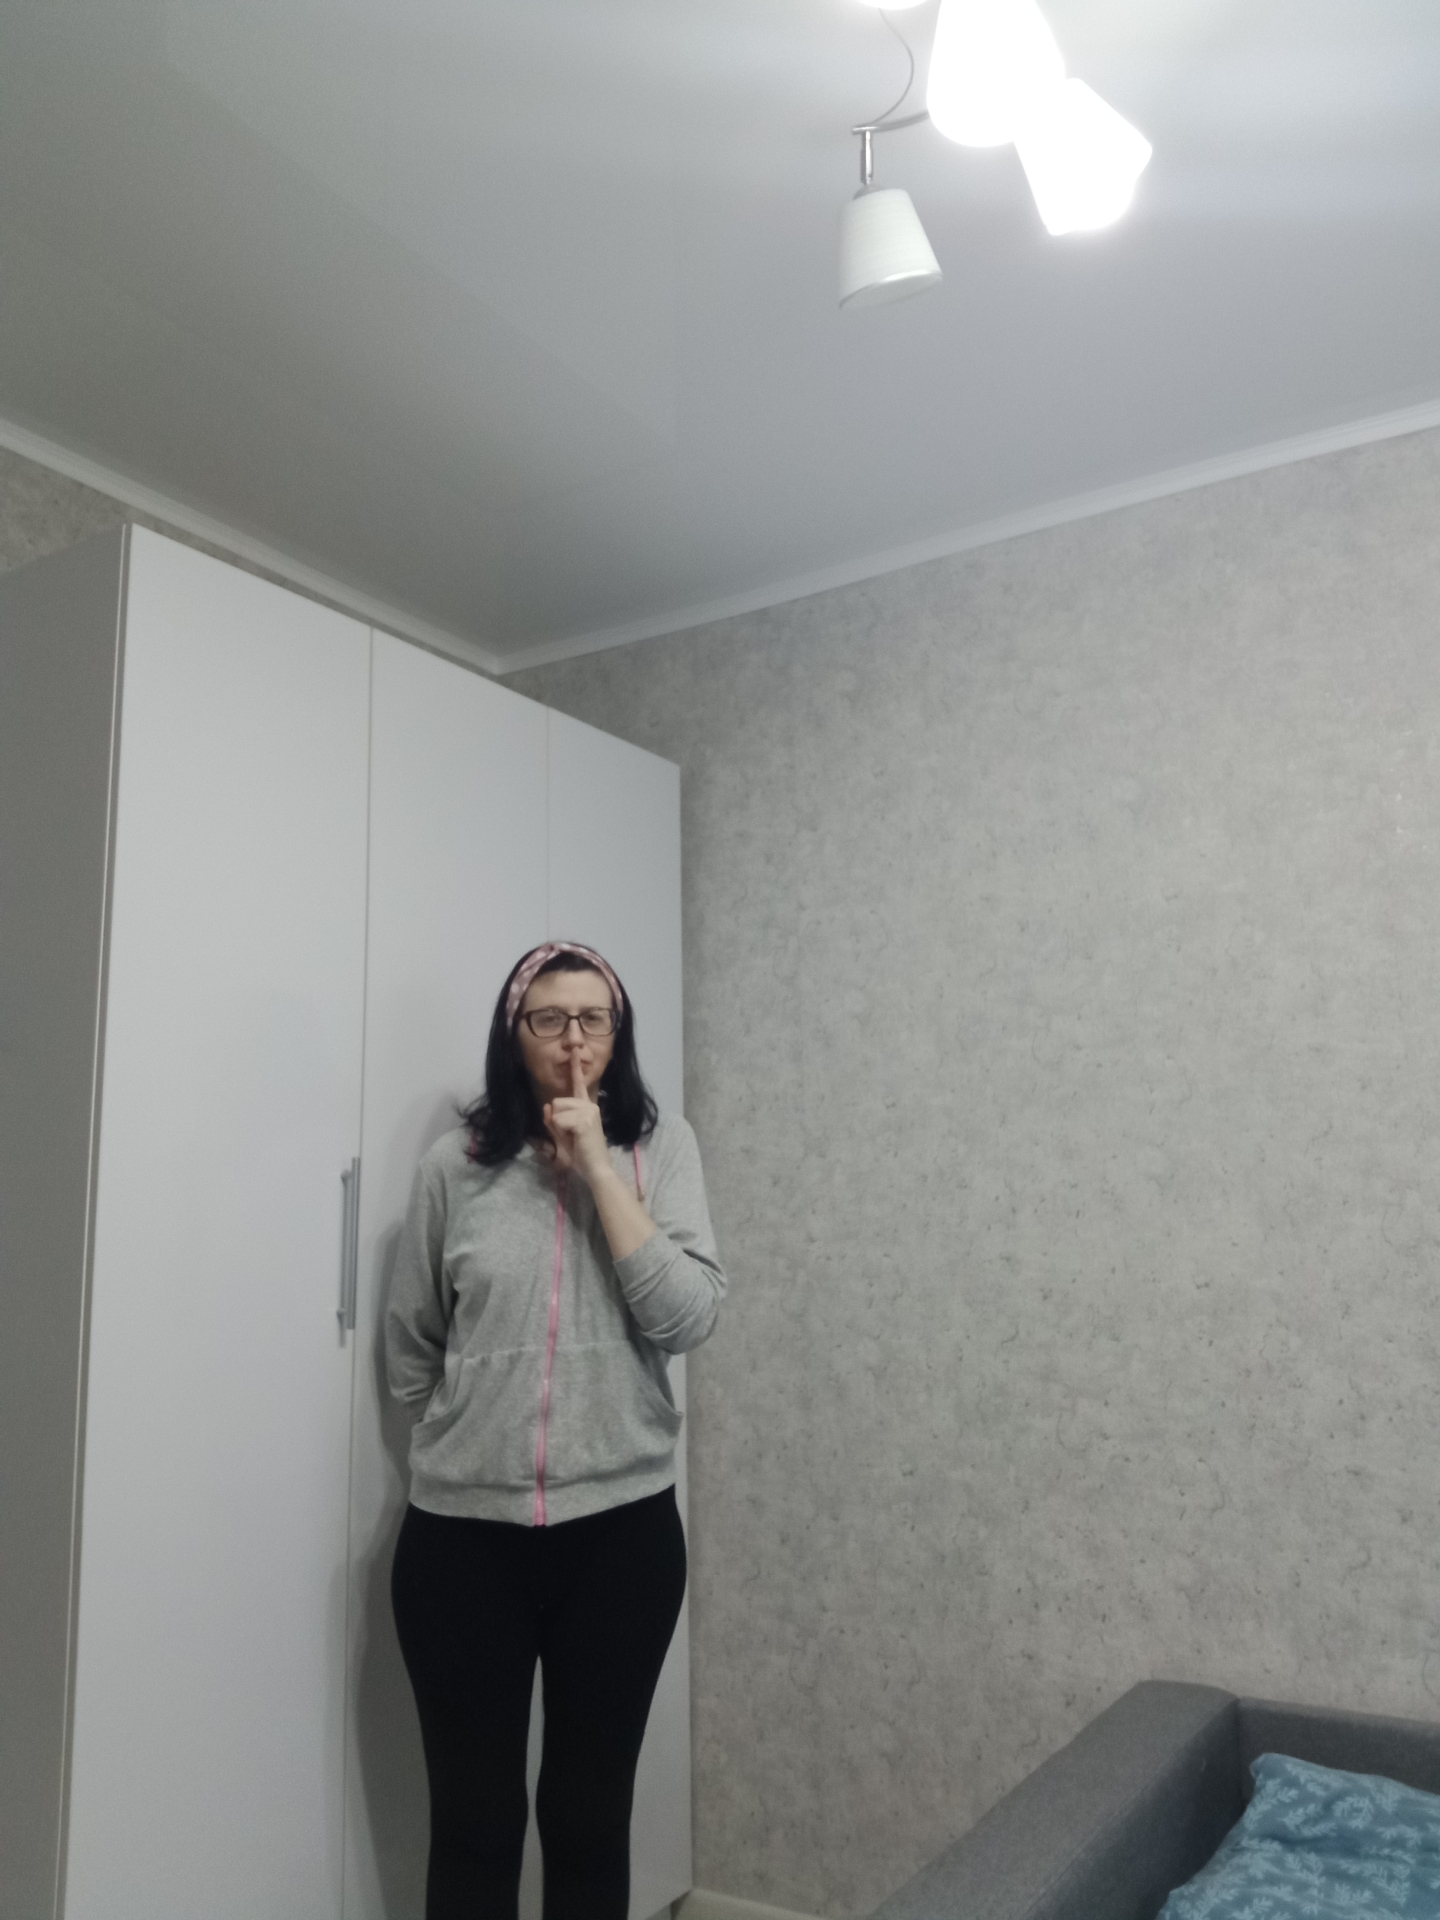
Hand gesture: mute